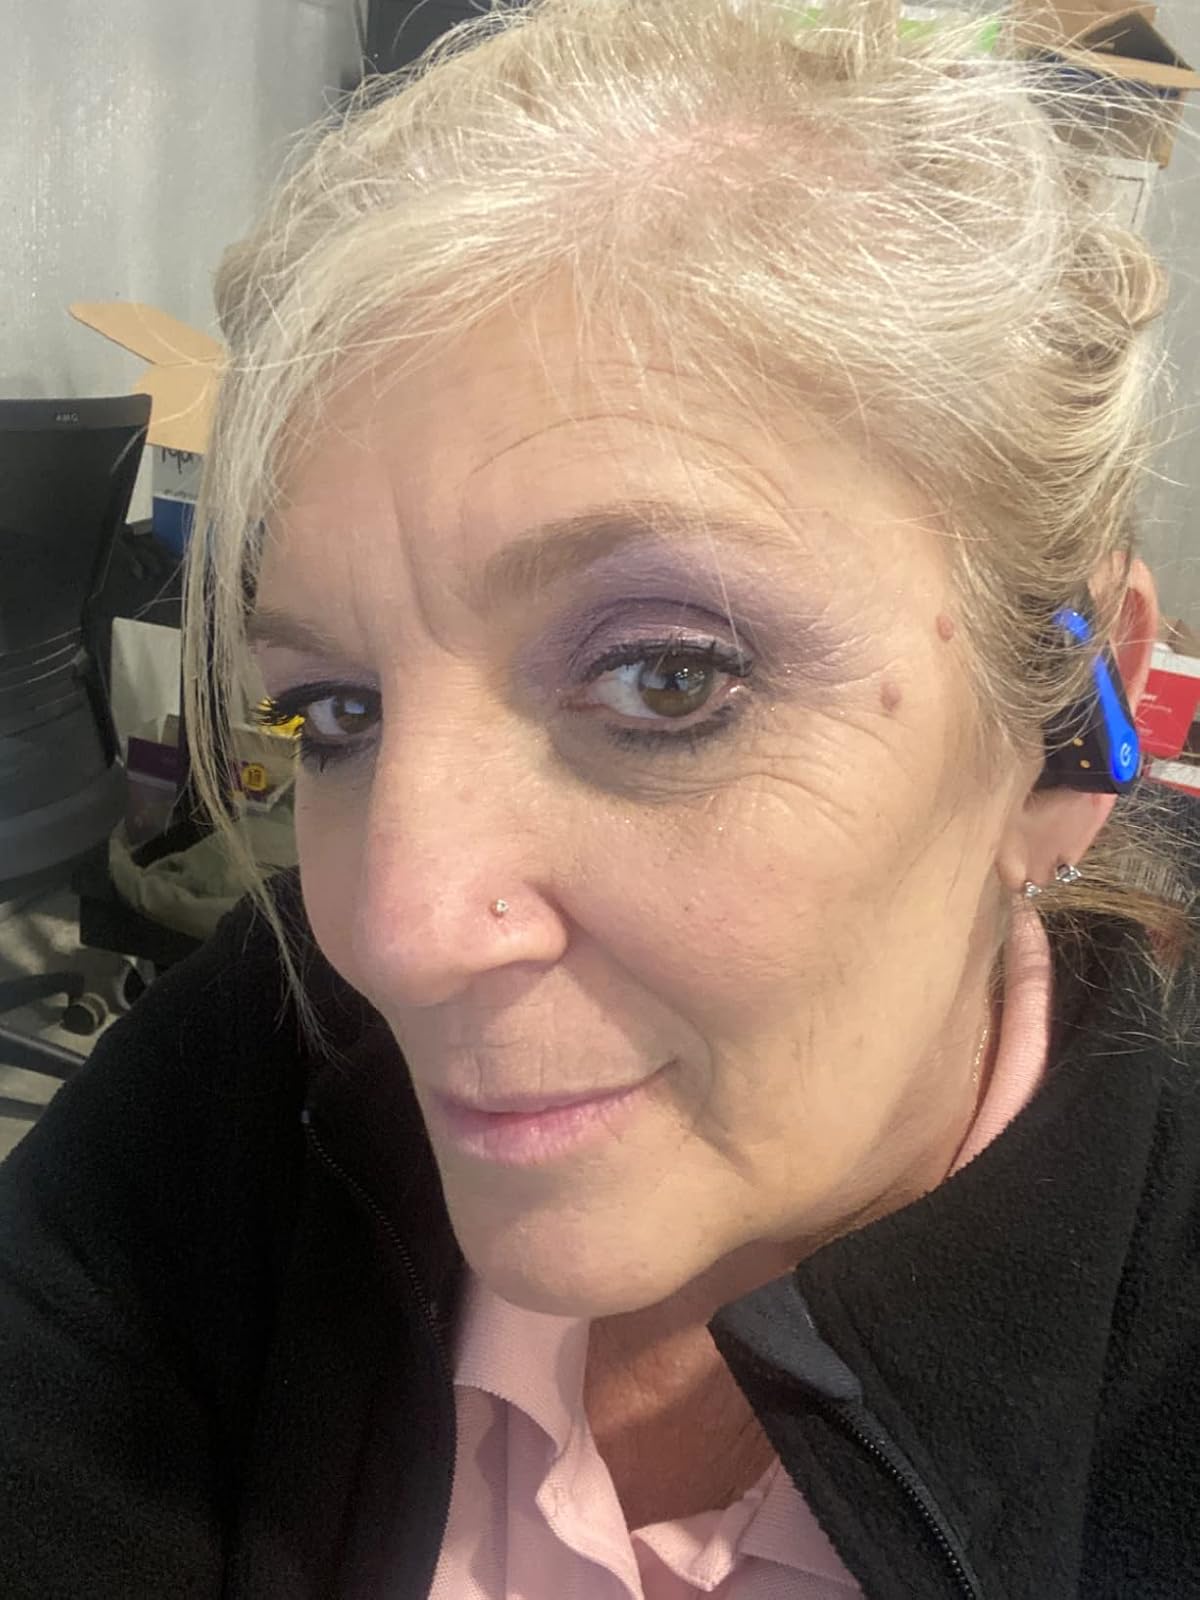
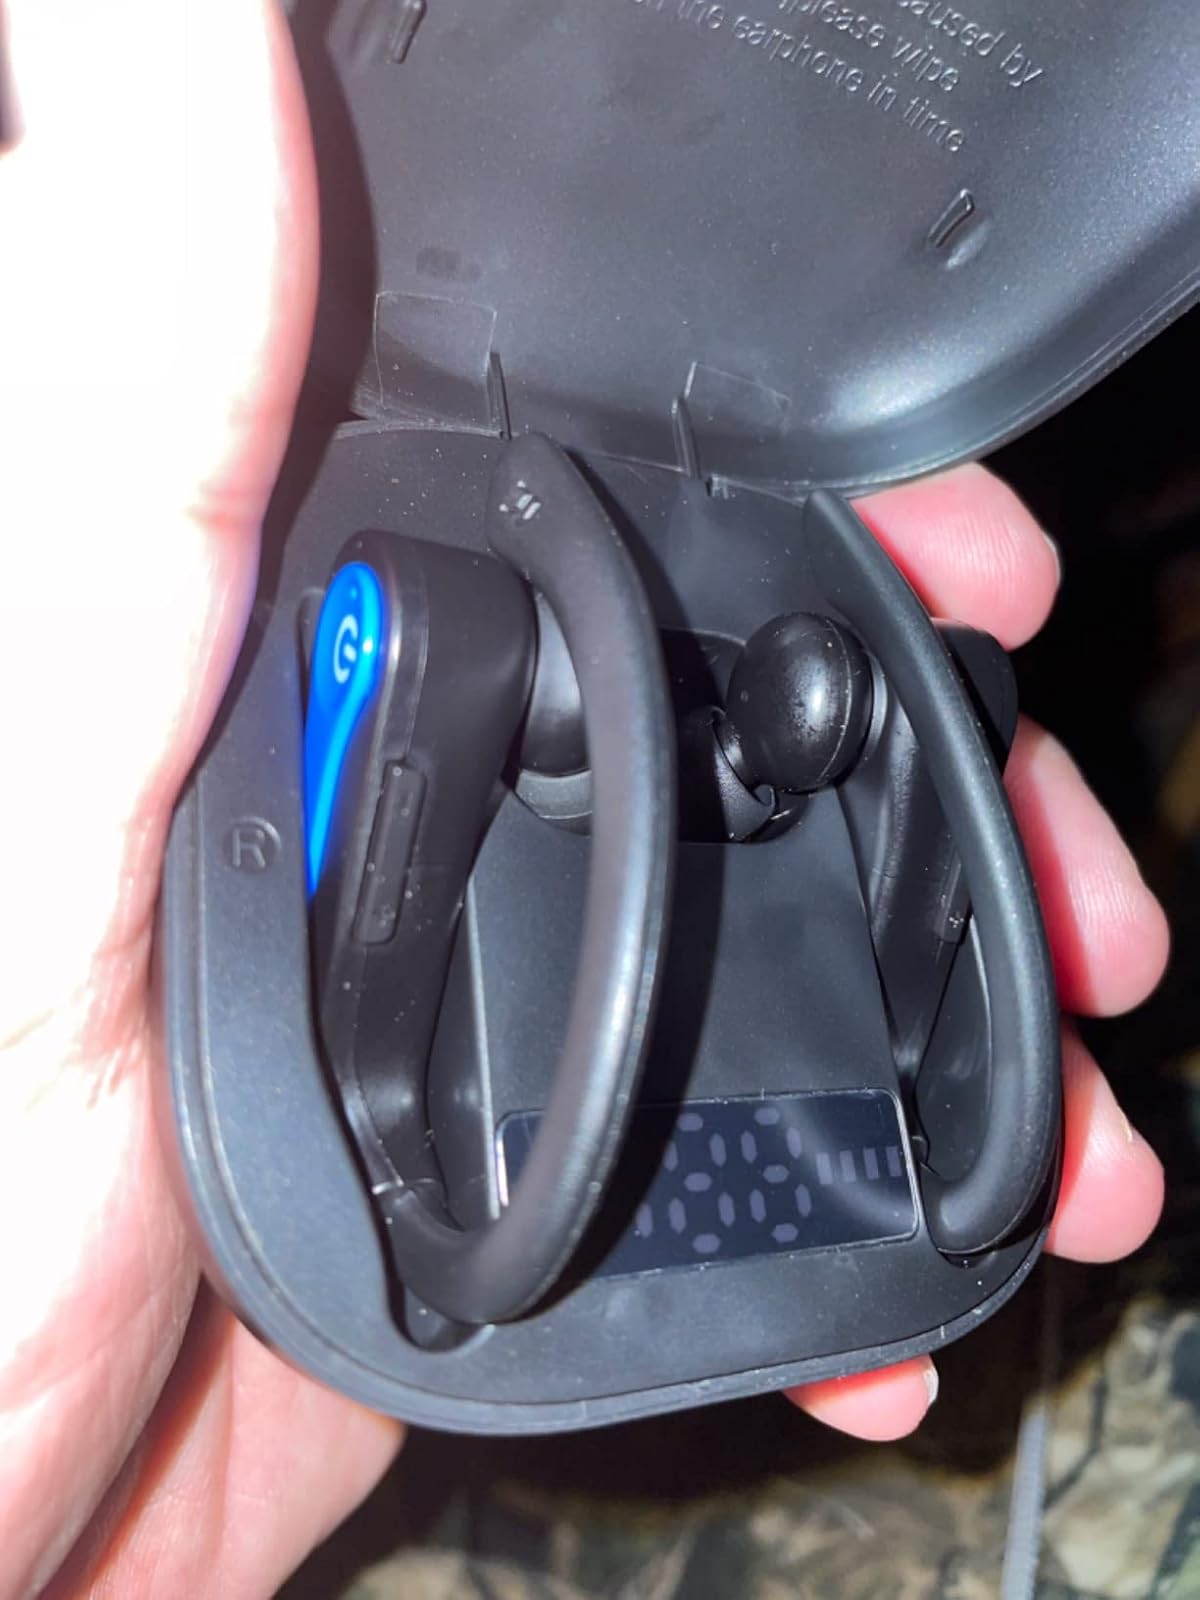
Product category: earbuds
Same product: yes